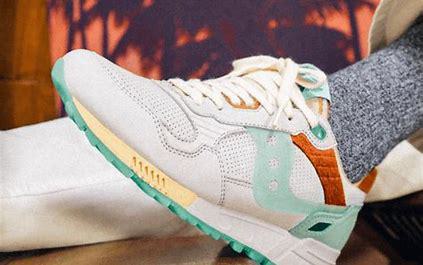
Brand: Saucony
Model: 100